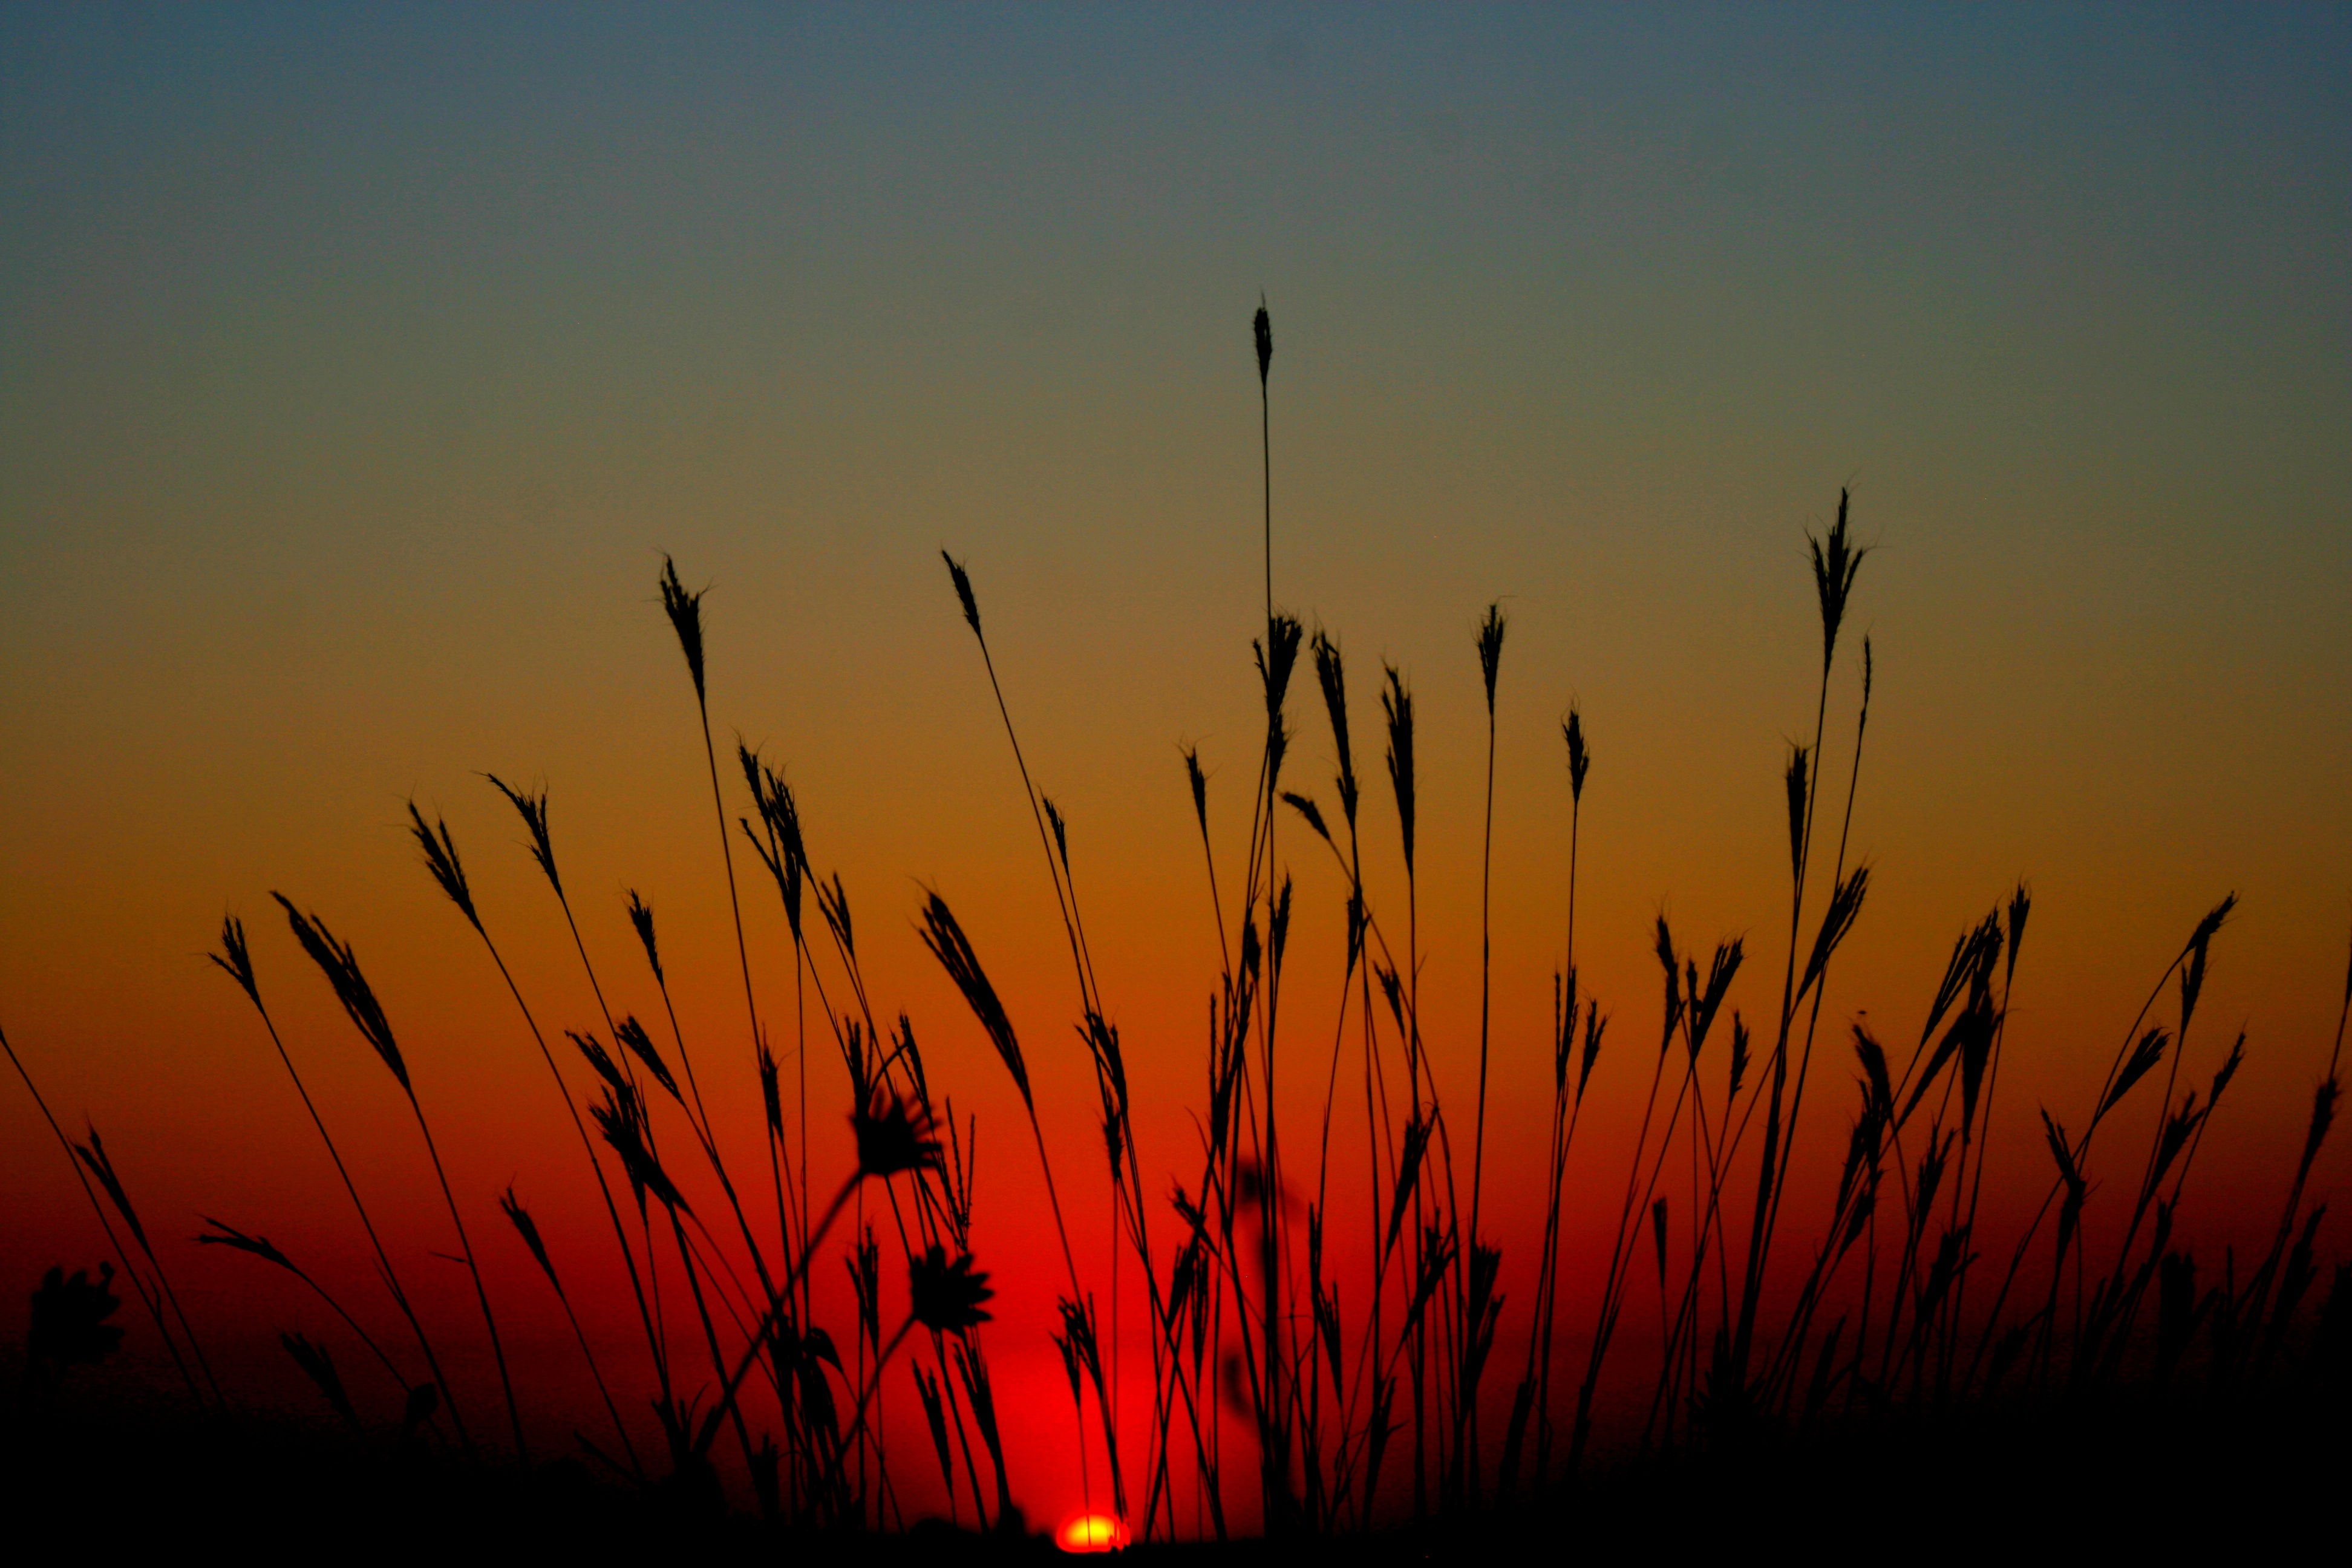
landscape, grass, horizon, sky, sun, sunrise, sunset, field, prairie, sunlight, morning, dawn, dusk, evening, red, east, afterglow, atmospheric phenomenon, grass family